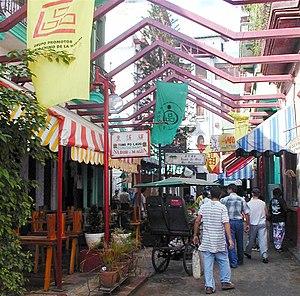
Dans le Bario Chino, le quartier chinois de La Havane à Cuba.